Tatton Park Gardens

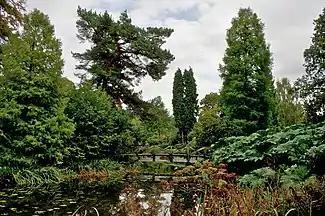
Pond at Tatton Park

The present garden entrance leads from the stable yard into the Walled Garden. On top of the north-facing wall are objects which look like urns, but which are actually chimney pots for what was once a heated wall. The ancillary buildings, including the mushroom sheds, onion stores, barns and glasshouses, have been restored to their former uses. The vegetable garden contains varieties of plants which were known to have been grown at Tatton in the Edwardian era. Some of the fruit in the garden was also grown during that time, while other varieties of fruit had been grown elsewhere in Cheshire. The glasshouses contain a representation of what would have been originally grown in them, including a restored pinery vinery for growing pineapples.